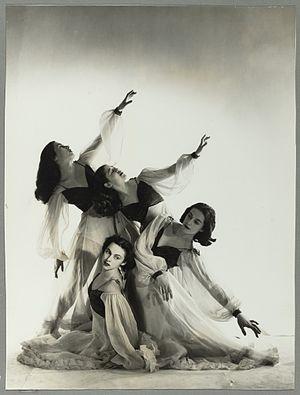
Gertrud Bodenwieser, également connue sous le nom de Gertrude, est une danseuse, chorégraphe et professeure de danse autrichienne. Elle est considérée comme une pionnière en danse expressionniste.